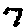
Label: 7